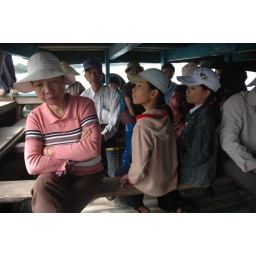
People sitting on a boat on the way to their Village, near Hoi-An, Vietnam.